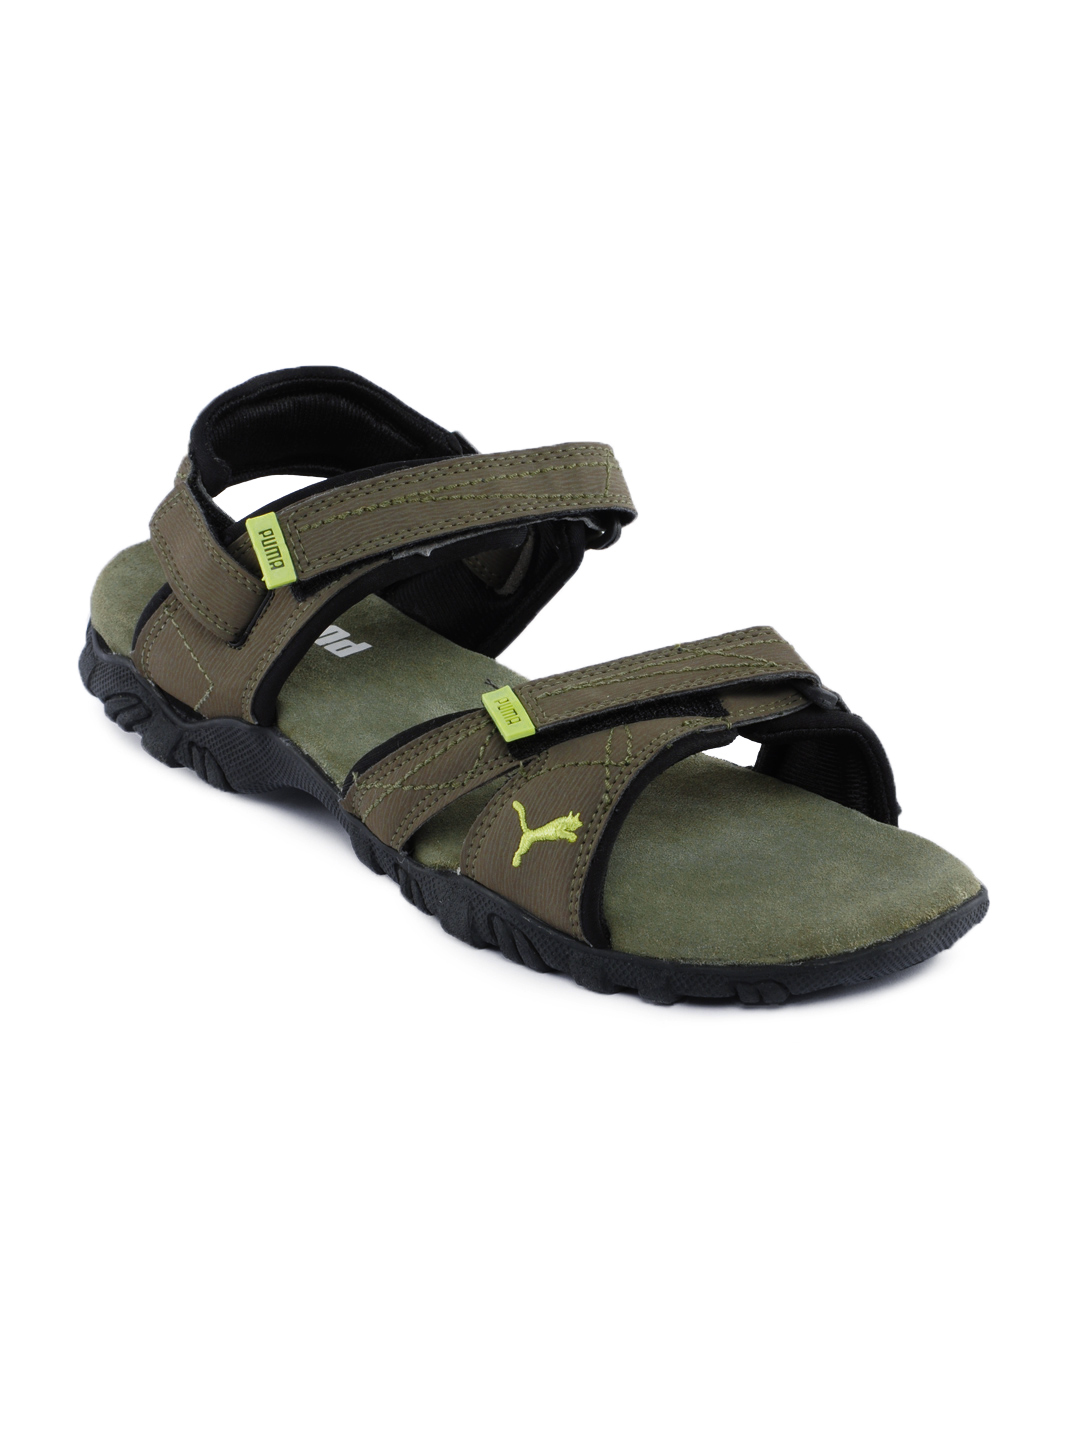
Puma Men Harz Olive Sandals
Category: Footwear / Sandal / Sandals
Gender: Men
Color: Olive
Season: Summer 2012
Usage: Casual